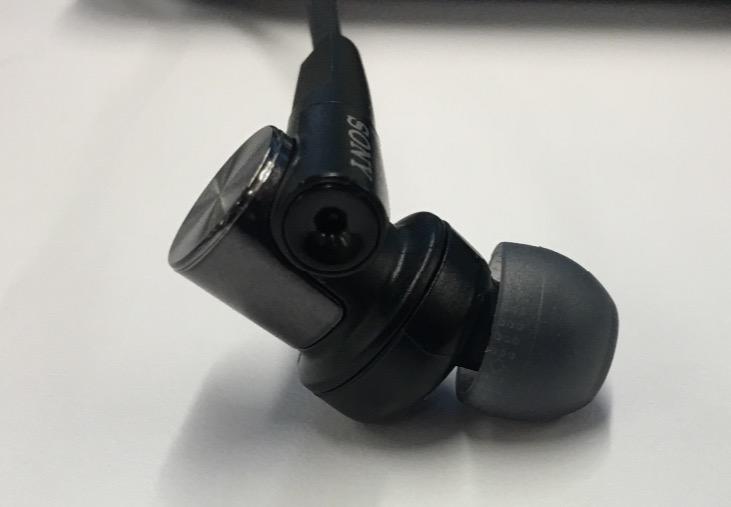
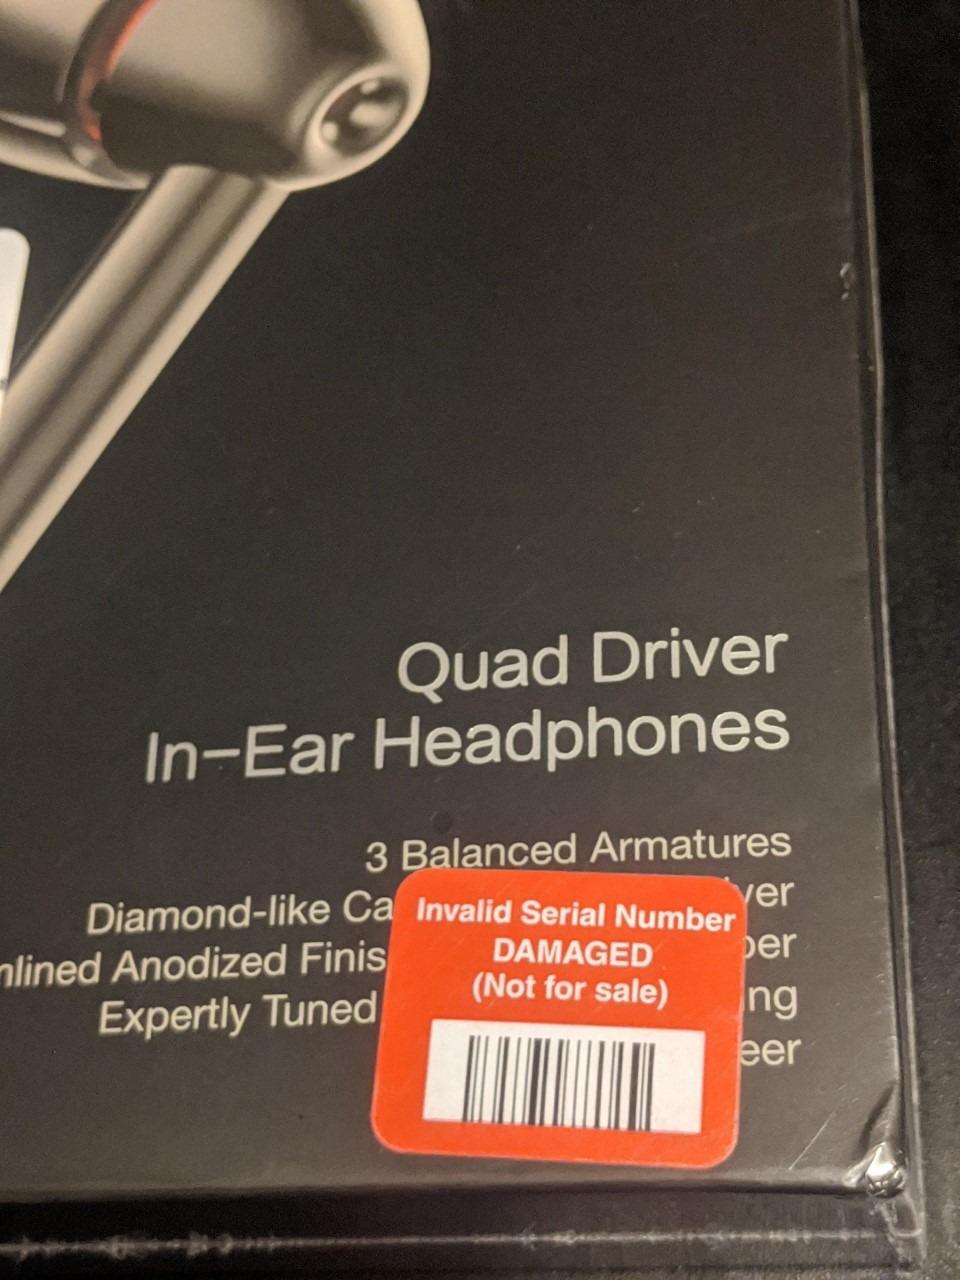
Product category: headphones
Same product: no